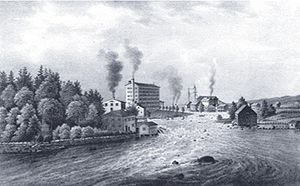
Storfyrstendømmet Finland / Økonomi, næringsliv og sociale forhold / Industrialisiering
Finlaysons bomuldsspinneri ved Tammerfors i 1847, da Nordens største
Storfyrstendømmet Finland var forgængeren for det moderne Finland. Det eksisterede i perioden 1809-1917 som en del af det Russiske Kejserrige og havde den russiske zar som storfyrste.